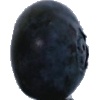
Label: blueberry